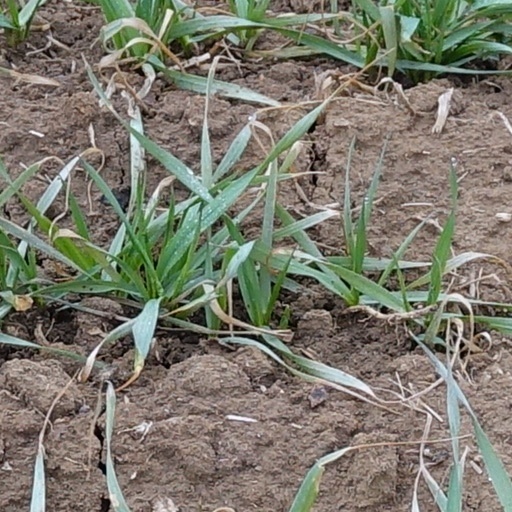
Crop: wheat